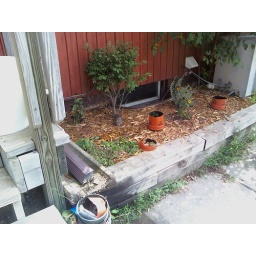
Stupid bunny in my flower bed